Andaman Sea

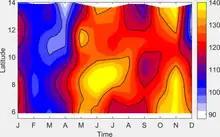
Temporal variation of depth of 20-degree isotherm (95°E to 96°E averaged) in metres

The climate of the Andaman Sea is determined by the monsoons of southeast Asia, as the prevailing winds reverse with the start of either season. The region experiences north-easterlies with an average windspeed of from November to February. During these months, the western part of the domain experiences maximum wind intensity. It weakens by March–April and reverses to strong south-westerlies from May to September, with mean wind speeds touching in June, July, and August, distributed near-uniformly over the entire basin. Wind speeds plummet by October and switch back to north-easterlies from November.